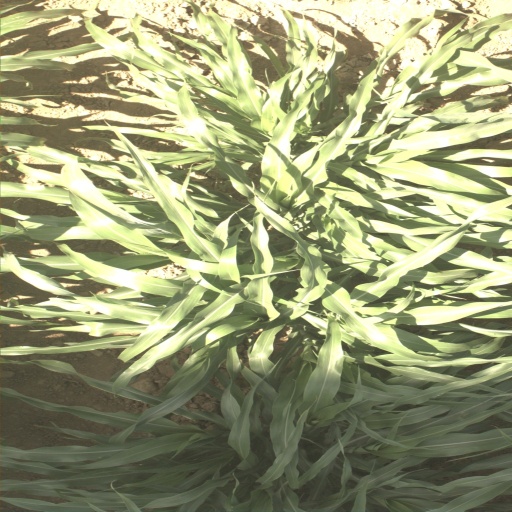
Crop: sorghum